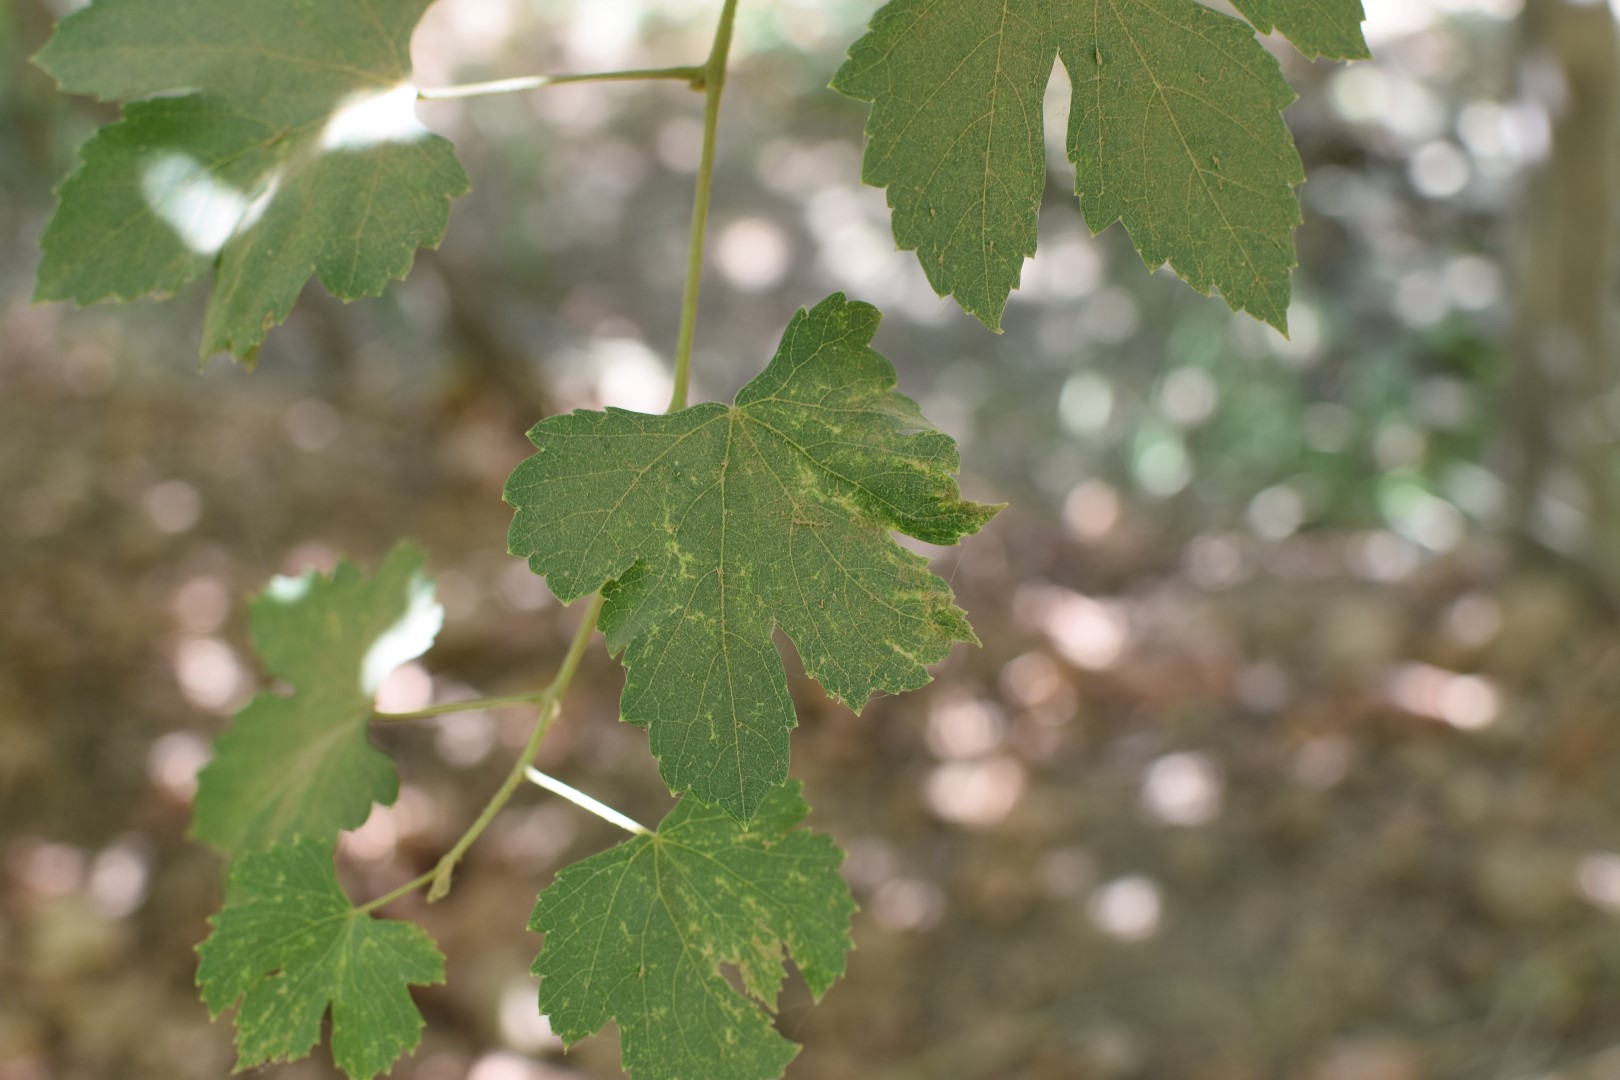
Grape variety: Halawani